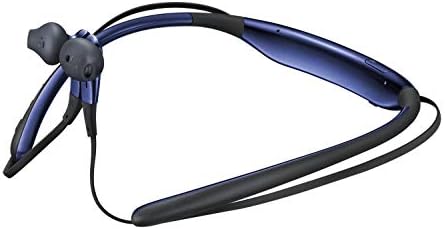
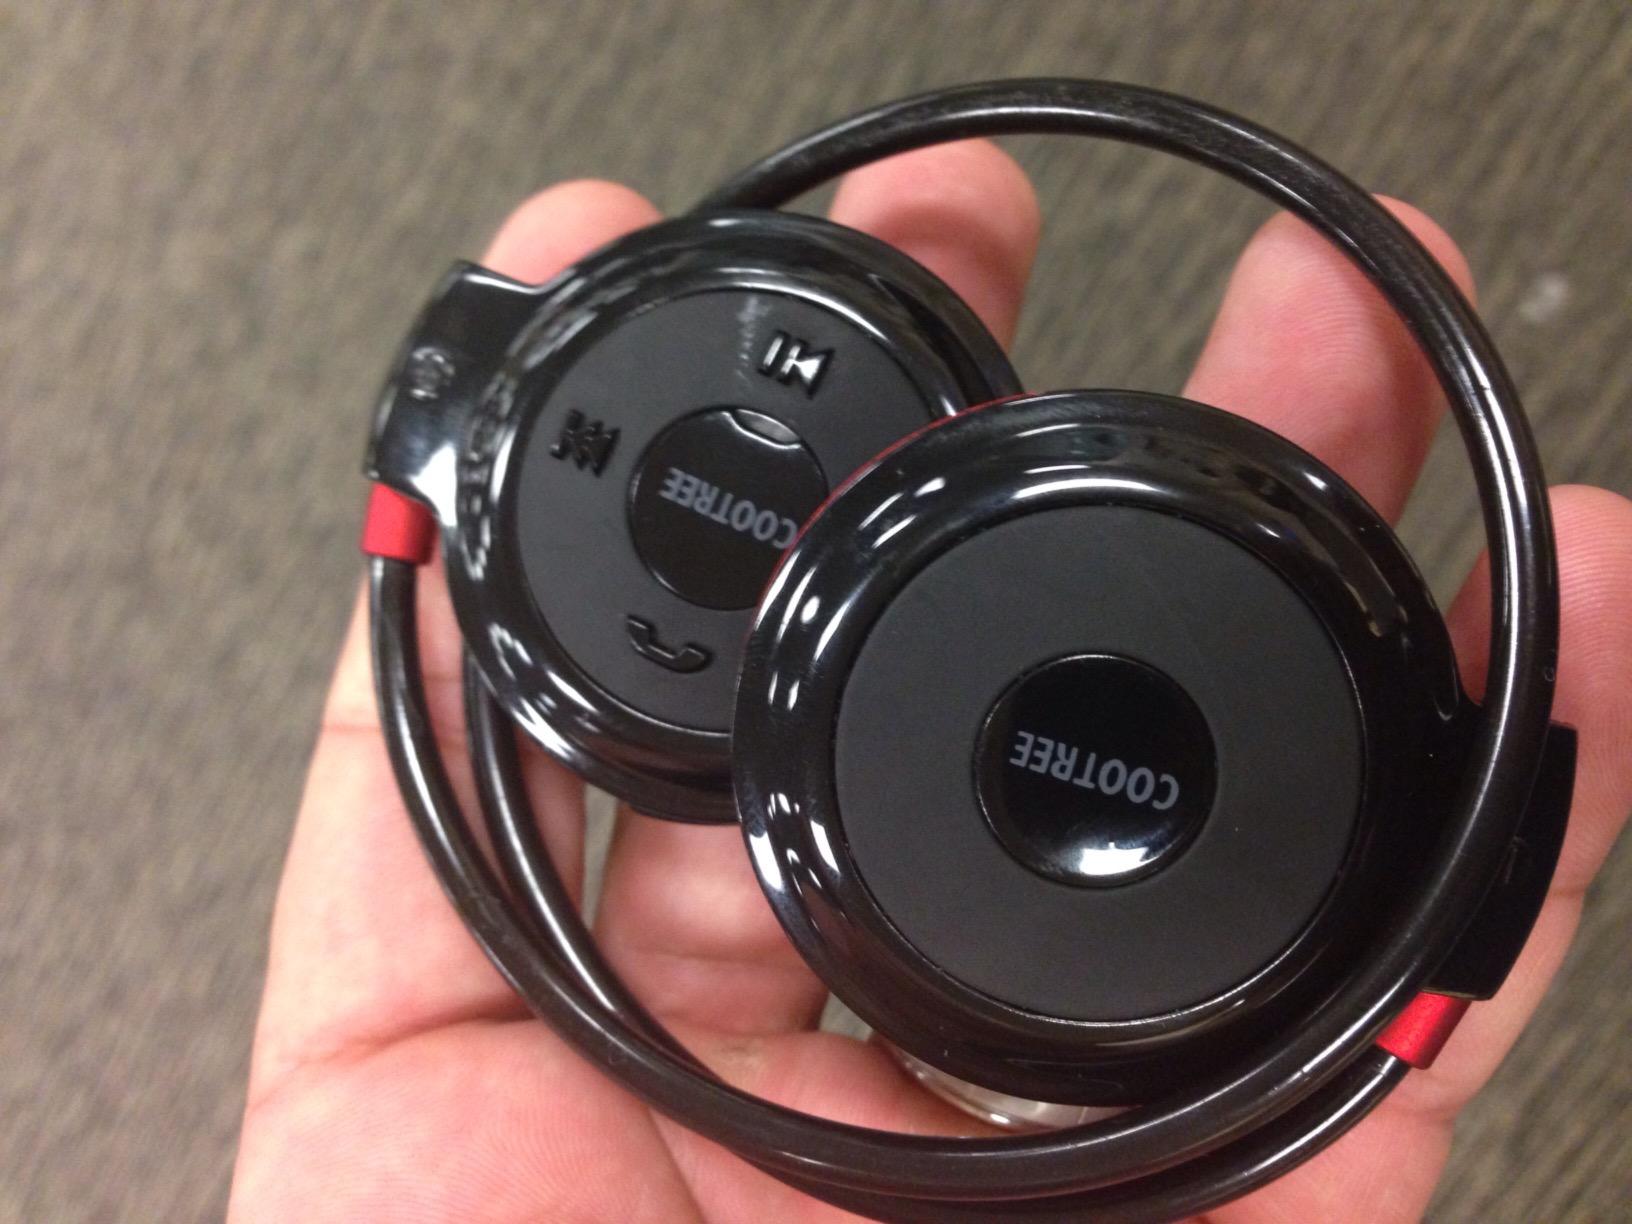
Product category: headphones
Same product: no